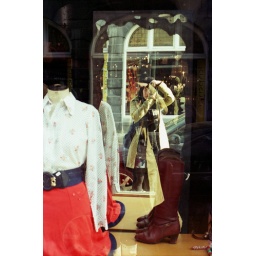
i can see myself twice, it's a double reflexion in the window and in the mirror